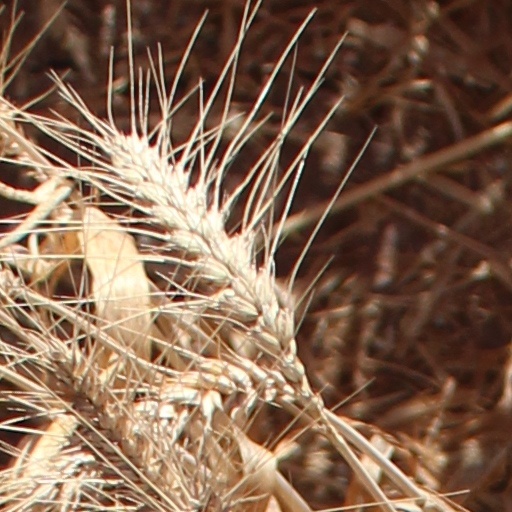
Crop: wheat